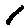
Label: 1